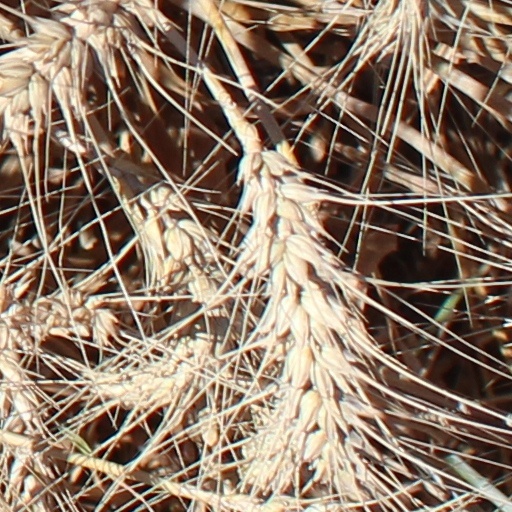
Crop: wheat